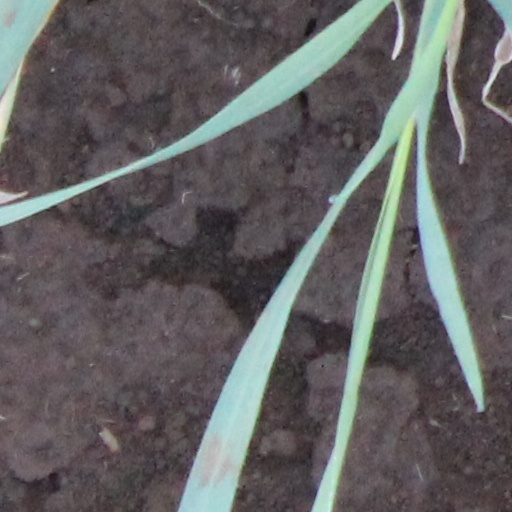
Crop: wheat